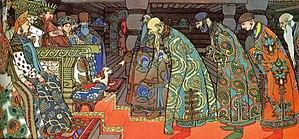
Le Conte du tsar Saltan est un long conte merveilleux en vers, rythmés et rimés, écrit par Alexandre Pouchkine en 1831. Librement inspiré d'un conte traditionnel russe, il constitue la source de l'opéra fantastique du même nom, composé en 1899-1900 par Nikolaï Rimski-Korsakov pour le centenaire de la naissance du poète.